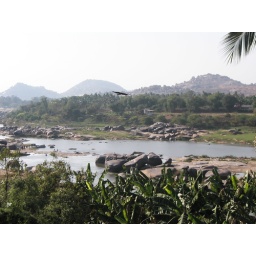
Here people can cross the river in little circular rafts